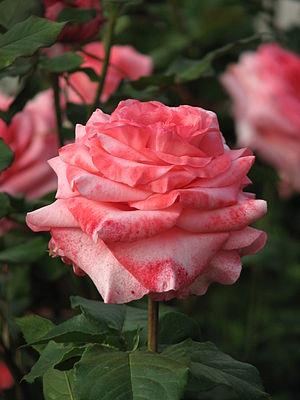
'Arthur Rimbaud' est un cultivar de rosier obtenu en France en 2008 par la maison Meilland. Il a été baptisé du nom du poète Arthur Rimbaud.
Arthur Rimbaud est un poète français, né le 20 octobre 1854 à Charleville et mort le 10 novembre 1891 à Marseille. Bien que brève, son œuvre poétique est caractérisée par une prodigieuse densité thématique et stylistique, faisant de lui une des figures majeures de la littérature française.